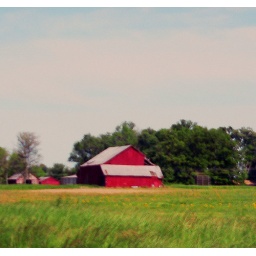
red barn in the field